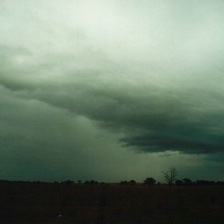
Cloud type: Stratocumulus